Black Sea Shipyard

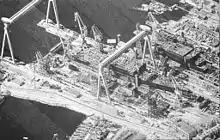
Satellite imagery of the "Admiral Kuznetsov" under construction

During the 1960s, the "Moskva"-class helicopter carriers and the "Kiev"-class VSTOL aircraft carrying cruisers were constructed. The fourth "Kiev"-class, "Admiral Gorshkov", was launched in 1982 and later, in 1985, the first "Kuznetsov"-class, "Admiral Kuznetsov", was launched. The "Admiral Kuznetsov"s hull design is based on the "Admiral Gorshkov" but is larger with a full load displacement, 58,500 tons as compared to "Admiral Gorshkov"s 40,400 tons. KH-11 satellite photographs of the construction of the "Admiral Kuznetsov" were leaked to "Jane's Defence Weekly" in 1985 by Samuel Loring Morison, a naval intelligence analyst with the U.S. Navy.